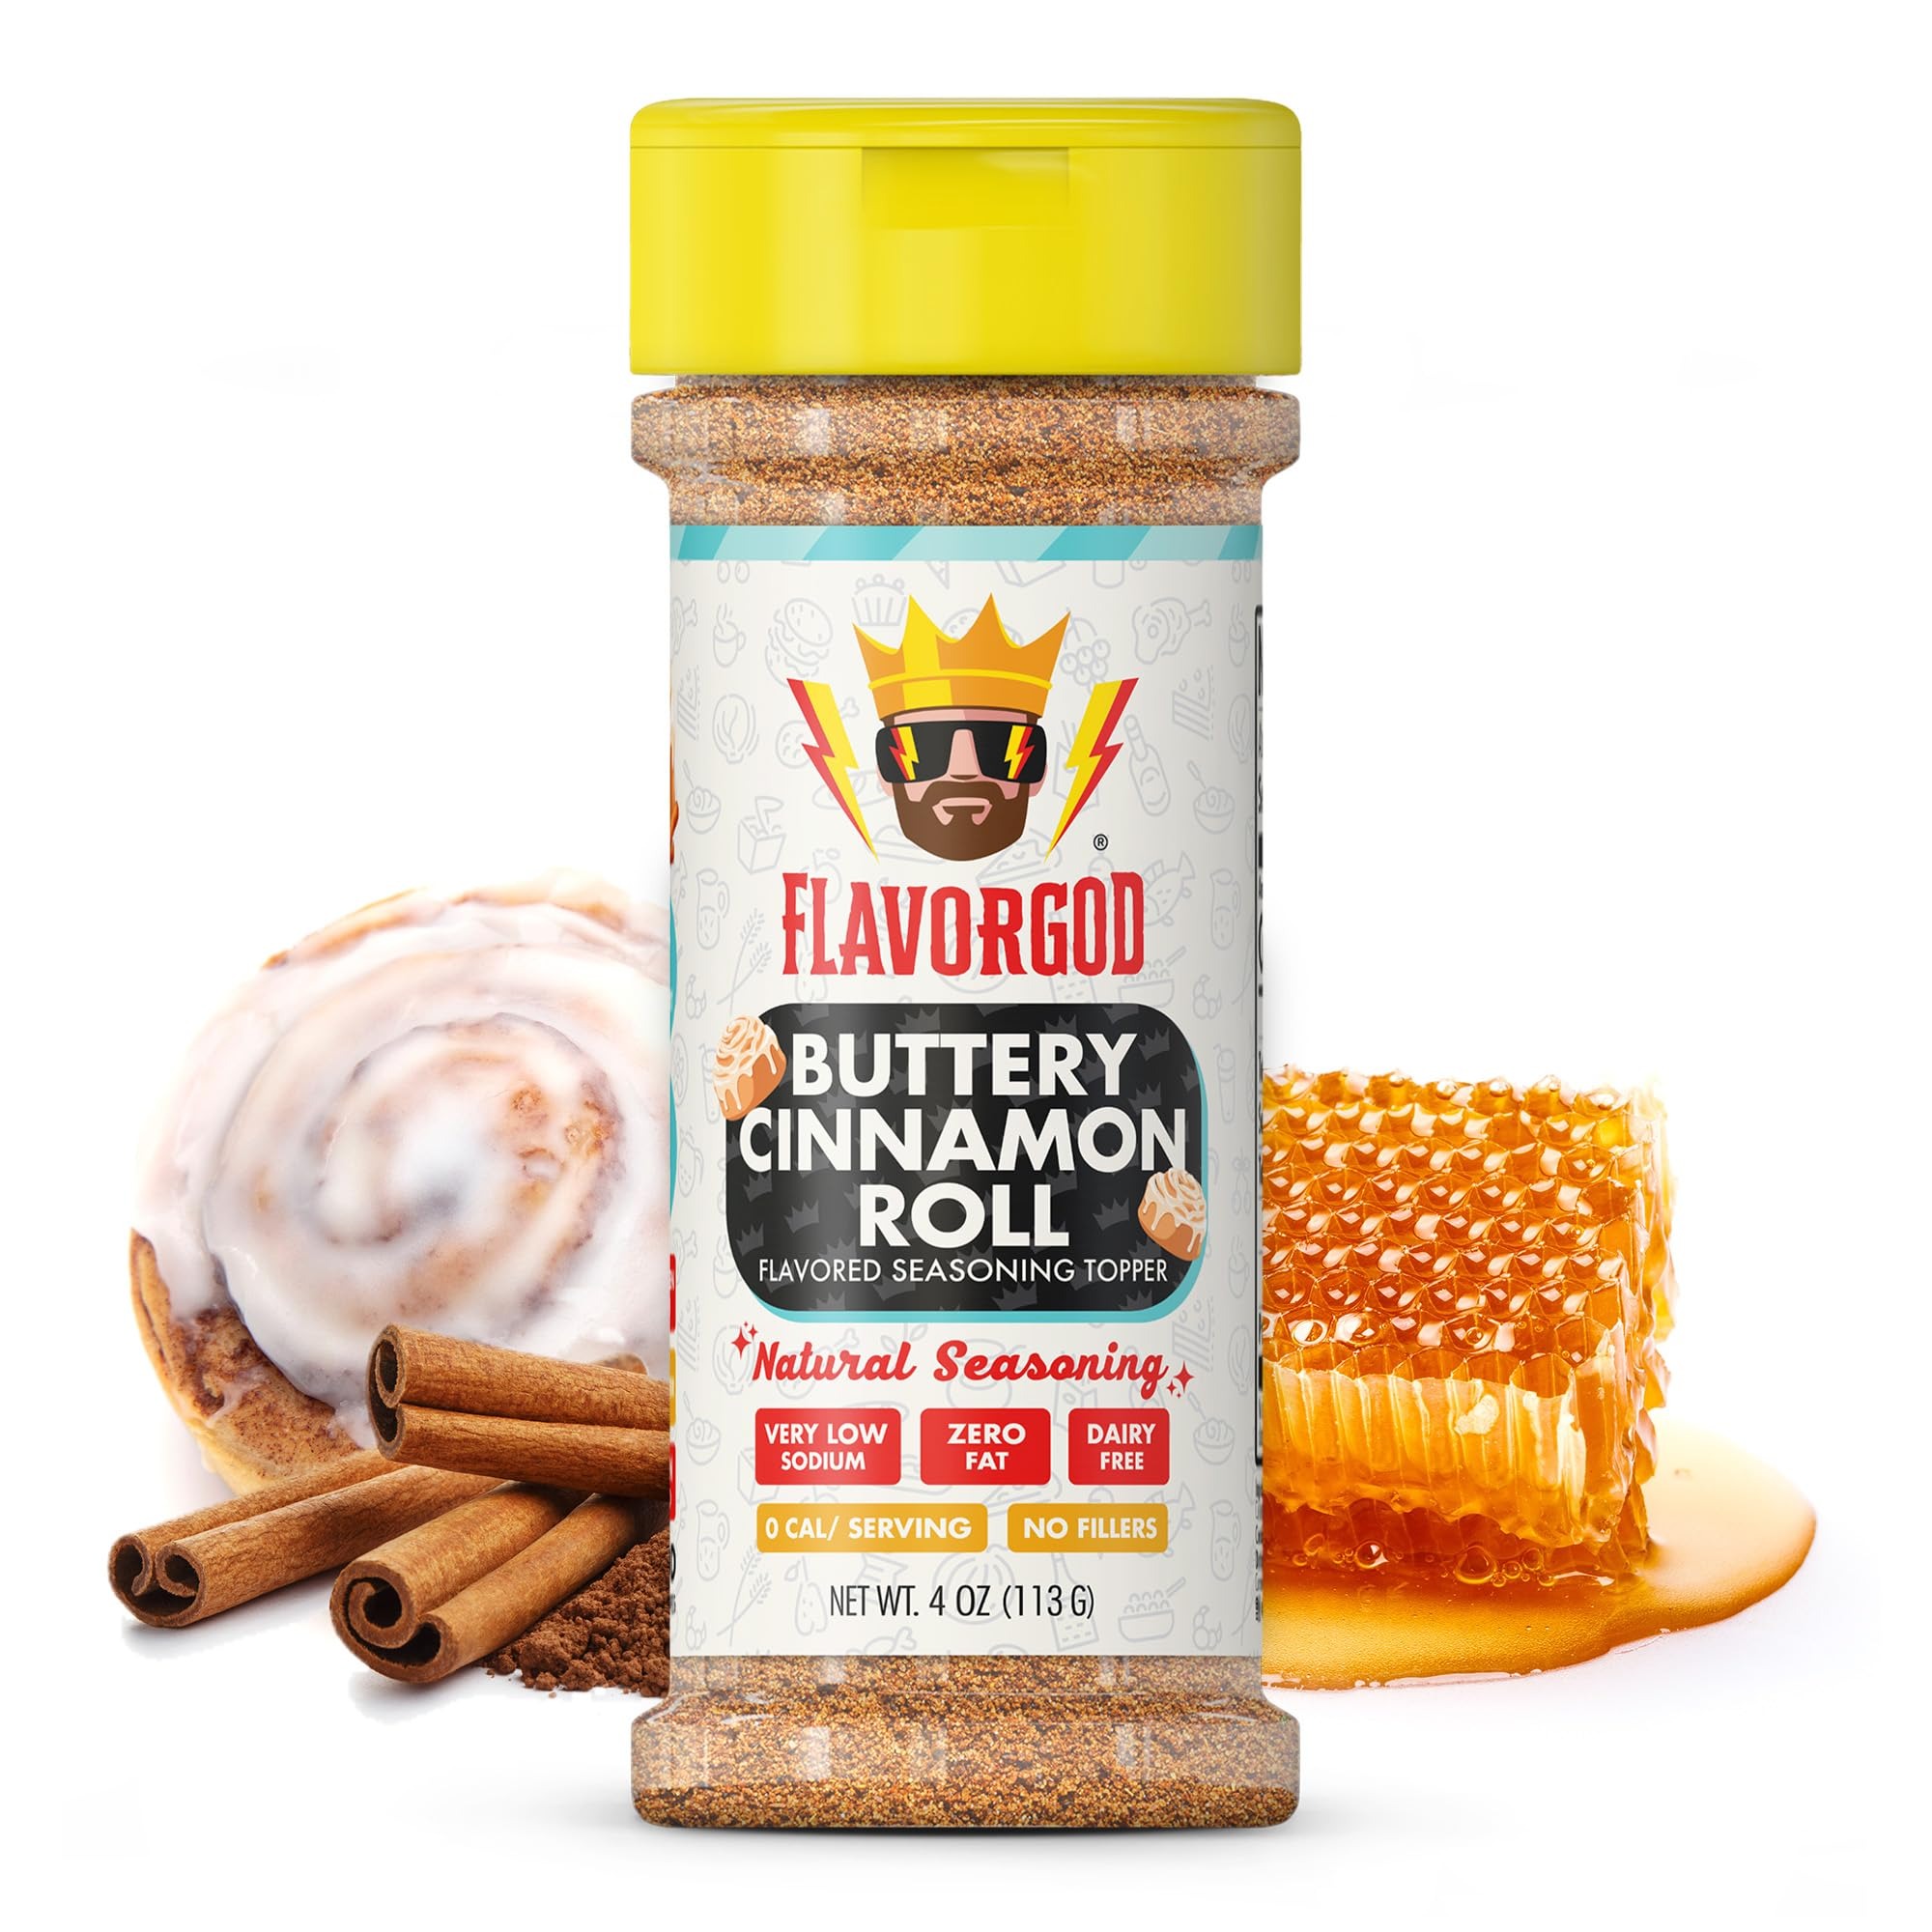
Item Name: Flavor God Buttery Cinnamon Roll Seasoning Topper Mix, Natural Healthy Blend For Chocolate Donuts, Coffee, Oatmeal, Pancakes, Sandwiches, Fruit, Ice Cream, Low Sodium, Kosher, Gluten & Dairy Free
Bullet Point 1: HEAVENLY CINNAMON INFUSION: Drizzle your meals with divine delight using Flavor God Buttery Cinnamon Roll Topper. This sweet and savory topper transports your taste buds to a world of freshly baked, glazed cinnamon rolls, infusing each bite with irresistible flavor
Bullet Point 2: CINNAMON BLISS: Our Buttery Cinnamon Roll topper is sweet mixed with a hint of spice from cinnamon. It uses a touch of sea salt, organic coconut, real vanilla, honey, and baking spices to create a perfect topper
Bullet Point 3: SINLESSLY SWEET: Lightly sweetened with honey and the perfect way to top off a shake, oats, or chia pudding and help cut your sweet tooth! Try it on all your favorite snacks
Bullet Point 4: ALL THE FLAVOR WITH NONE OF THE GUILT: Buttery Cinnamon Roll Topper allows you to reminisce in the memories of smelling weekend breakfast without all the calories! Stay on track with this gluten, dairy, and GMO free mouthwatering topper
Bullet Point 5: CRAFTED WITH CARE: Our blends are crafted with the finest quality natural ingredients to enhance the flavor of your favorite dishes and snacks. Unlike most store-bought seasonings, our blends never include any fillers or preservatives. All our products are created at the state-of-the-art Flavor God facilities in the USA
Value: 4.0
Unit: Ounce

Price: 6.575